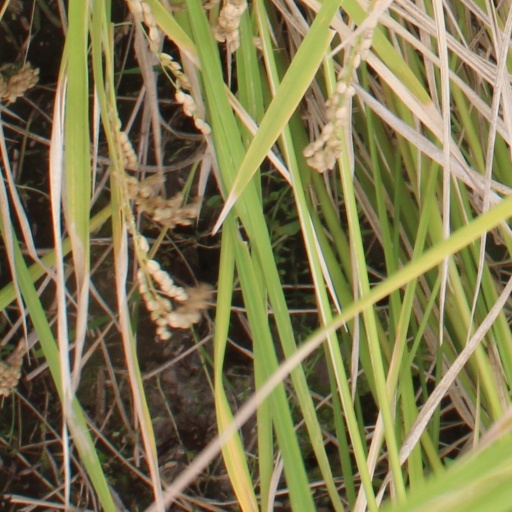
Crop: rice